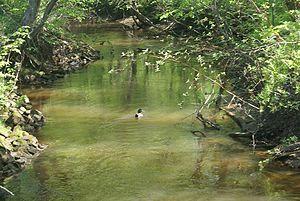
Rivière Champlain à Trois-Rivières (Secteur Saint-Louis-de-France)
La rivière Champlain est un cours d'eau de 66,7 km situé sur la rive nord du fleuve Saint-Laurent, dans la région administrative de la Mauricie, au Québec, au Canada. Cette rivière coule du nord au sud pour se jeter dans l'estuaire du Saint-Laurent à la hauteur de Champlain, entre le cours de la rivière Saint-Maurice et de la rivière Batiscan. Elle traverse sept municipalités.